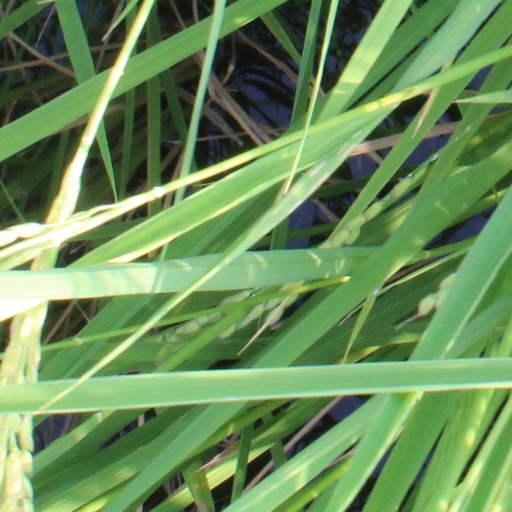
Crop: rice